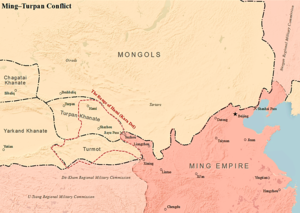
Le Kara Del ou Qara Del est un royaume mongol dont la capitale se situe à Hami, dans l'actuelle province du Xinjiang. Il est fondé par le prince Gunashiri de la dynastie Yuan, un descendant du Khan Djaghataï, à la fin du XIVᵉ siècle, et qui est gouverné par les Djaghataïdes jusqu'en 1463. Peu de temps après sa fondation, ses dirigeants commencent à verser un tribut à la dynastie Ming. À partir de 1406, il est gouverné par les Ming via la garde Kara Del, ce qui ne l’empêche pas de retomber parfois sous l'influence du Yuan du Nord. Les Chinois donnent à son souverain le titre de Duc de l'obéissance et il fait partie du système Jimi. Le royaume disparaît en 1513, détruit suite à des guerres opposant la Chine des Ming aux Mongols Oïrats et à des luttes de succession dynastiques. Kara Del signifie "Coffre noir" en langue mongole.
Le Conflit entre la dynastie Ming et Tourfan est une série de conflits opposant la dynastie Ming et le Khanat de Tourfan, qui éclatent en raison de différends sur le tracé des frontières, le commerce et les problèmes de succession au trône de Tourfan.